Mustapha Bouchelaghem

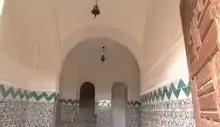
The mausoleum of Bey Bouchelaghem and his wife.

Bey Bouchelaghem retreated to Mostaganem, and became depressed after the losing the city. He died in 1734 or 1737 (sources conflict). He was succeeded by his brother. He was Bey of Oran for 51 years, the longest reigning Bey. He is buried in his own mausoleum.